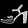
Label: Sandal